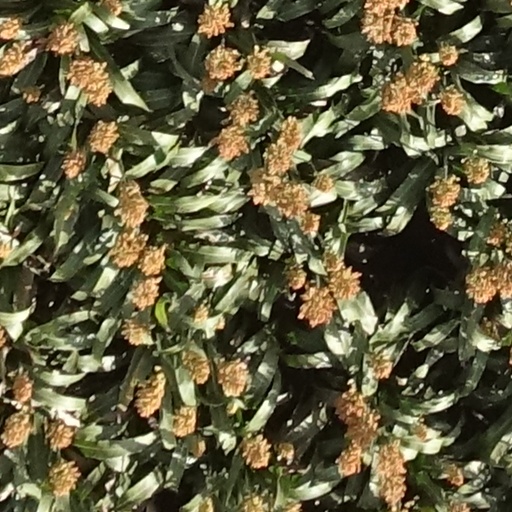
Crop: sorghum